List of communist ideologies

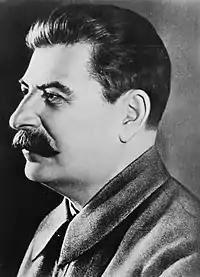
Joseph Stalin

Leninism is a political theory for the organisation of a revolutionary vanguard party and the achievement of a dictatorship of the proletariat as political prelude to the establishment of socialism. Developed by and named for the Russian revolutionary Vladimir Lenin, from the Bolshevik faction of the Bolshevik-Menshevik split in the Russian Social Democratic Labour Party, Leninism comprises political and economic theories developed from orthodox Marxism and Lenin's interpretations of Marxist theories, including his original theoretical contributions such as his analysis of imperialism, principles of party organization and the implementation of socialism through revolution and New Economic Policy reform thereafter, for practical application to the socio-political conditions of the Russian Empire of the early 20th century.